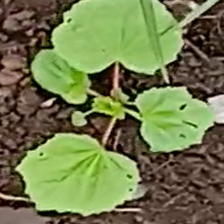
Weed species: Little_Mallow(Malva parviflora)